Question: Please indicate a possible affordance area of the bowl that can be used for holding
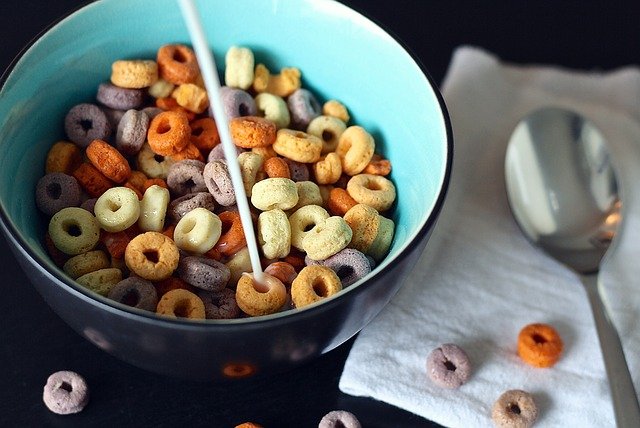
Answer: [2, 2, 451, 330]